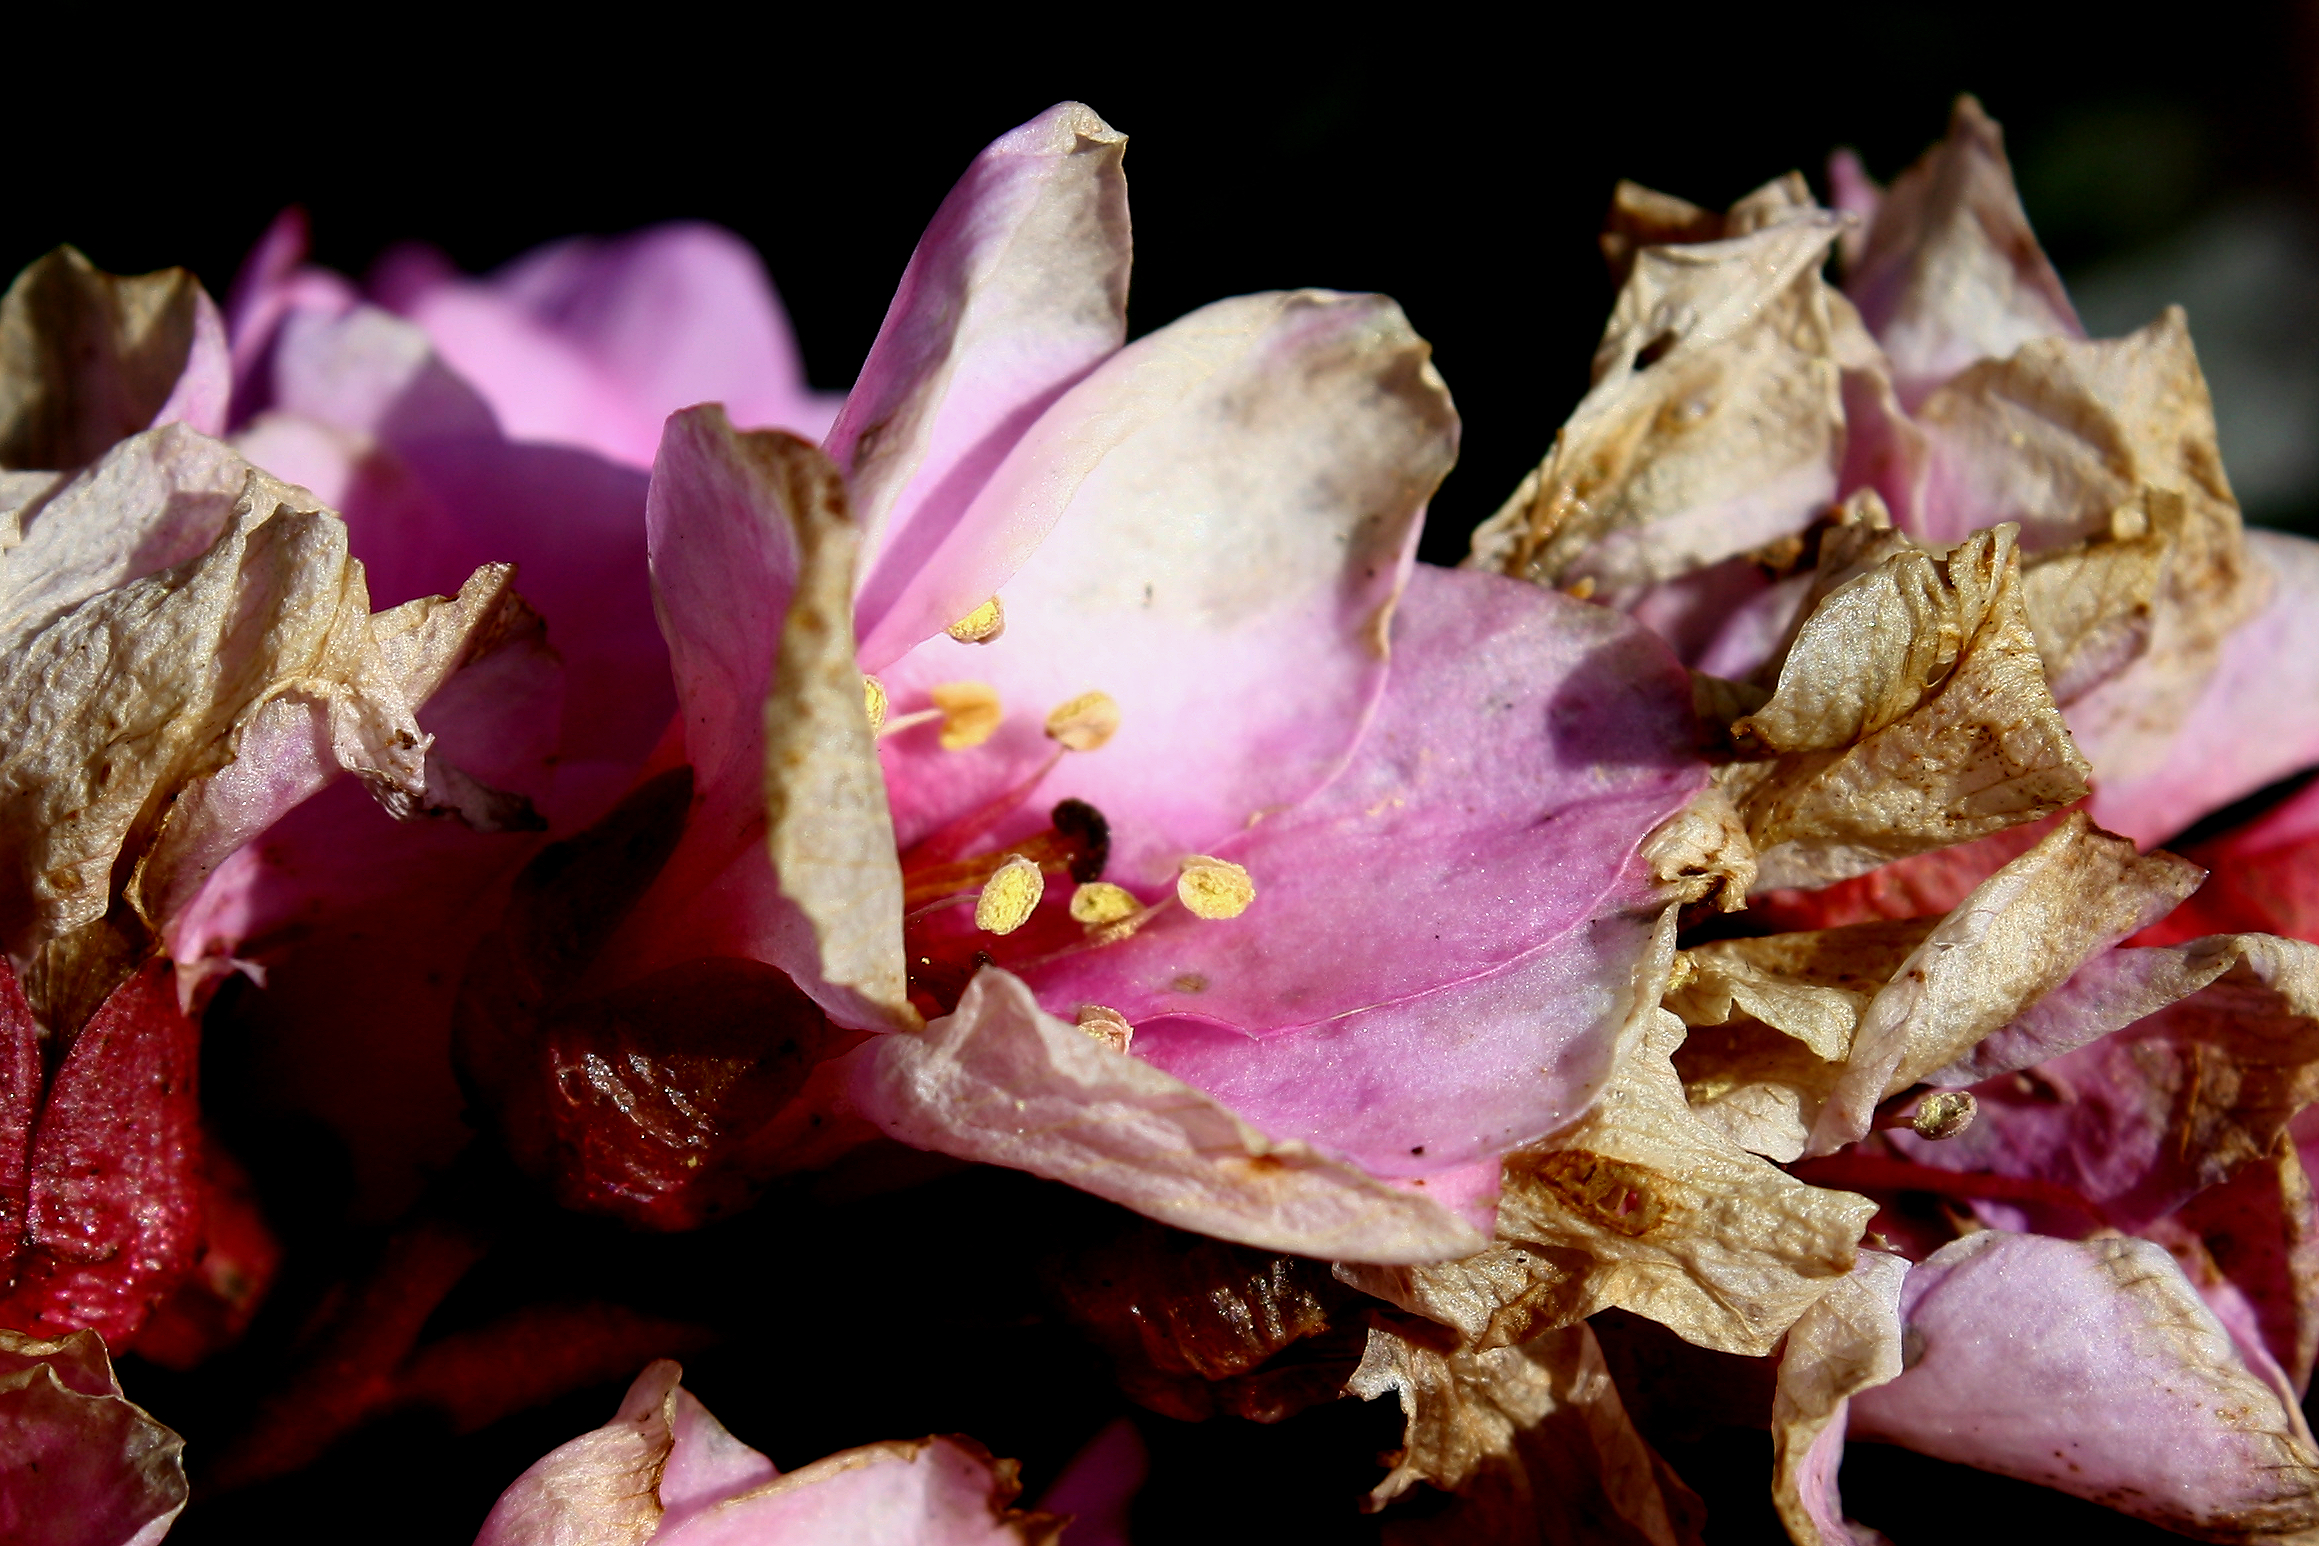
blossom, plant, photography, leaf, flower, petal, spring, macro, botany, pink, flora, wildflower, flowers, close up, flores, ggl1, xovesphoto, gphoto, canoneos1000d, macro photography, flowering plant, land plant